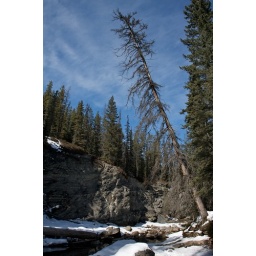
falling tree in an ice filled canyon